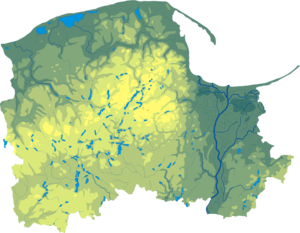
Borzytuchom est une gmina rurale du powiat de Bytów, Poméranie, dans le nord de la Pologne. Son siège est le village de Borzytuchom, qui se situe environ 12 km au nord-ouest de Bytów et 85 km à l'ouest de la capitale régionale Gdańsk.
Studzienice est une gmina rurale du powiat de Bytów, Poméranie, dans le nord de la Pologne. Son siège est le village de Studzienice, qui se situe environ 7 km au sud-est de Bytów et 76 km au sud-ouest de la capitale régionale Gdańsk.
Parchowo est une gmina rurale du powiat de Bytów, Poméranie, dans le nord de la Pologne. Son siège est le village de Parchowo, qui se situe environ 14 km au nord-est de Bytów et 66 km à l'ouest de la capitale régionale Gdańsk.
Gniewino est une gmina rurale du powiat de Wejherowo, Poméranie, dans le nord de la Pologne. Son siège est le village de Gniewino, qui se situe environ 21 km au nord-ouest de Wejherowo et 57 km au nord-ouest de la capitale régionale Gdańsk.